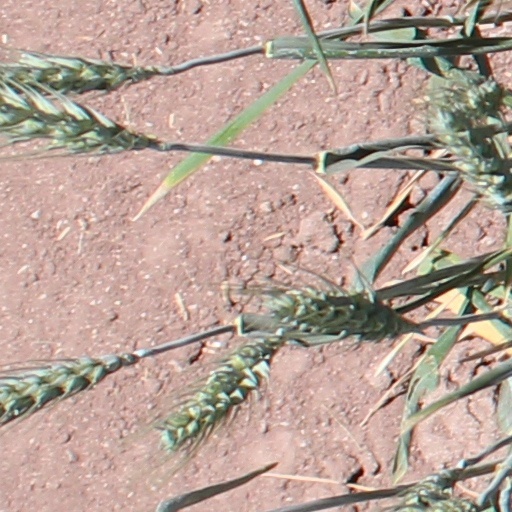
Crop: wheat